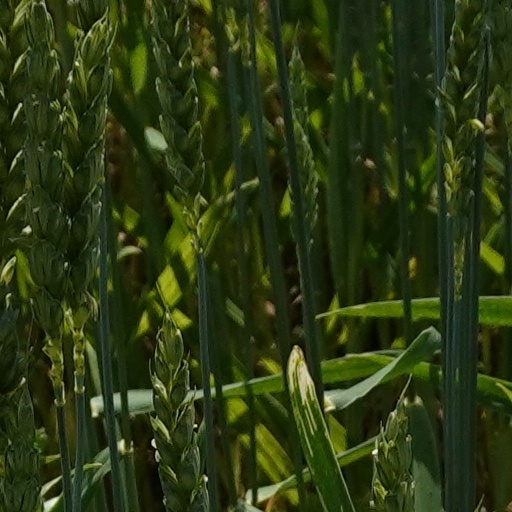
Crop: wheat